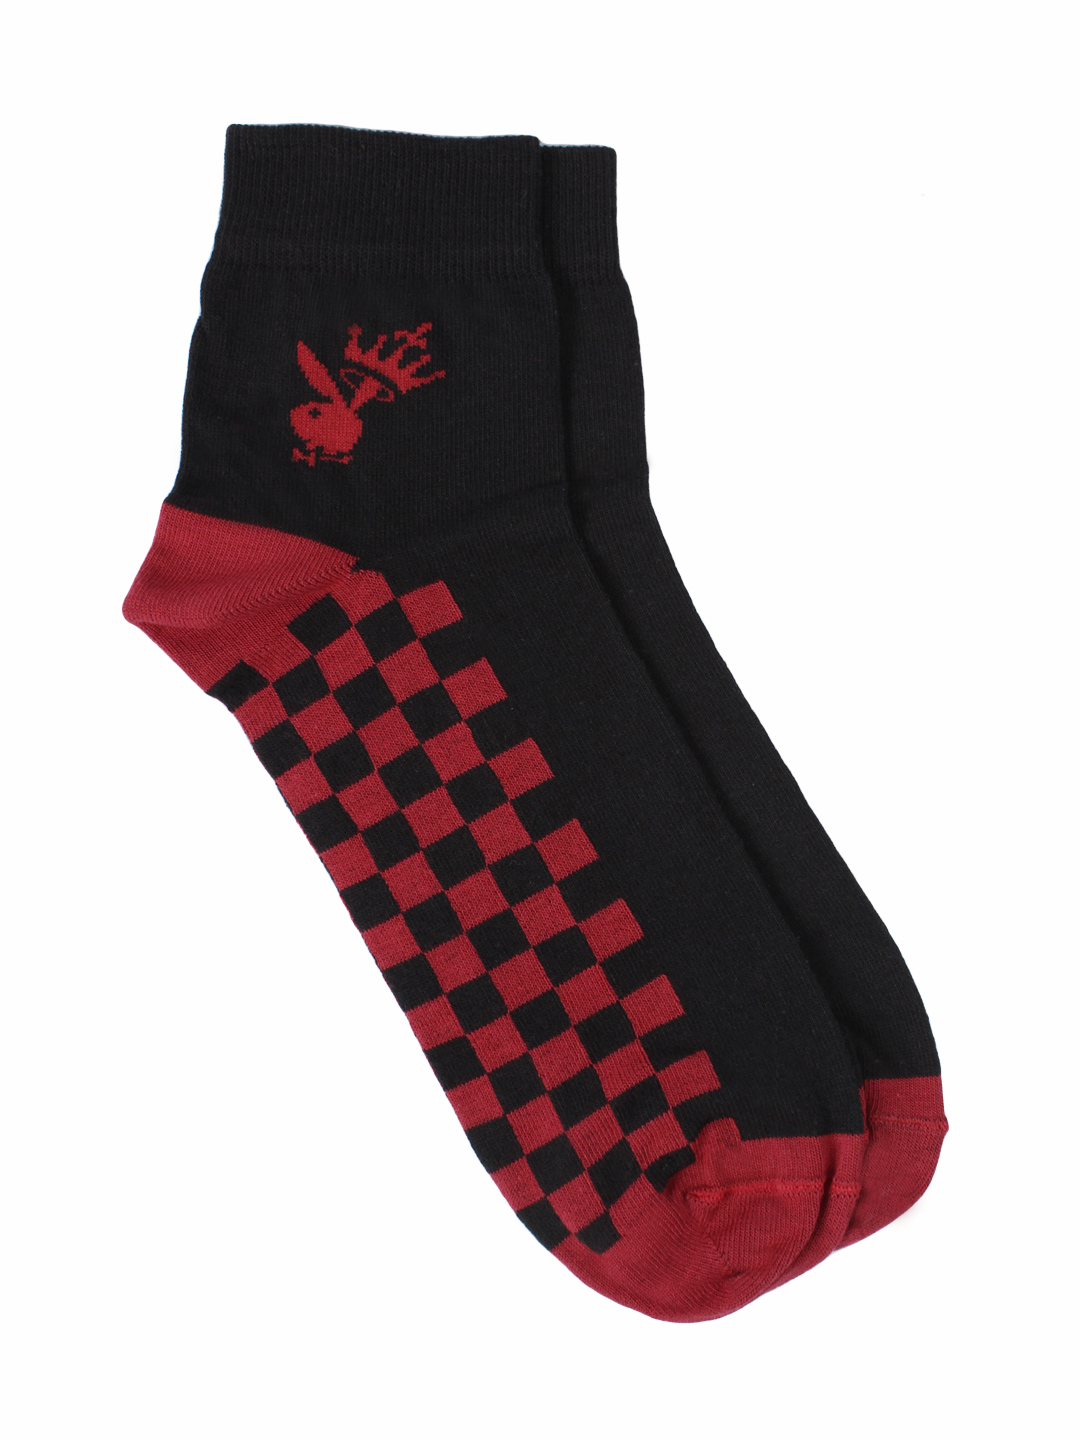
Playboy Men Black & Red Socks
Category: Accessories / Socks / Socks
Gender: Men
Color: Black
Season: Summer 2016
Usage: Casual